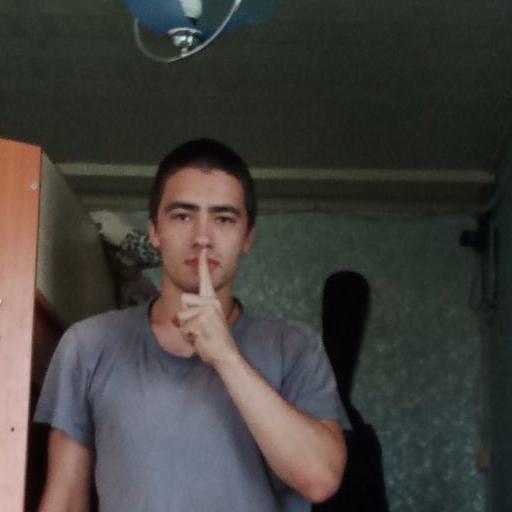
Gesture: mute